Sunniva

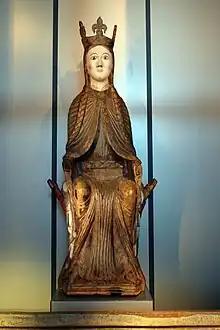
Medieval statue (dated c. 1200) of a seated woman wearing a crown, from Urnes Stave Church (now kept by Bergen Museum). It is interpreted as either a Madonna or as a depiction of St. Sunniva.

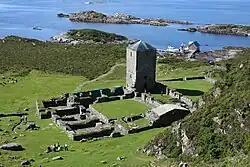
Ruins of Selje Abbey

The Benedictine Selje Abbey was built at the site around 1100 and dedicated to Saint Alban (the third-century British saint, who in medieval Scandinavian tradition became conflated with the 10th-century Irish saint at Selje); the local veneration of Sunniva can be traced to about that time, possibly influenced by that of Saint Ursula and the 11,000 virgins, but was at first subordinate to that of her brother. However, the original dedication to Alban at Selje may not have been to the British saint, but a German saint of the same name.